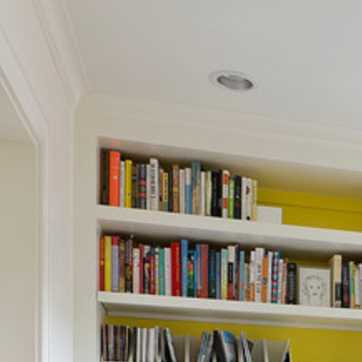
Material: paper